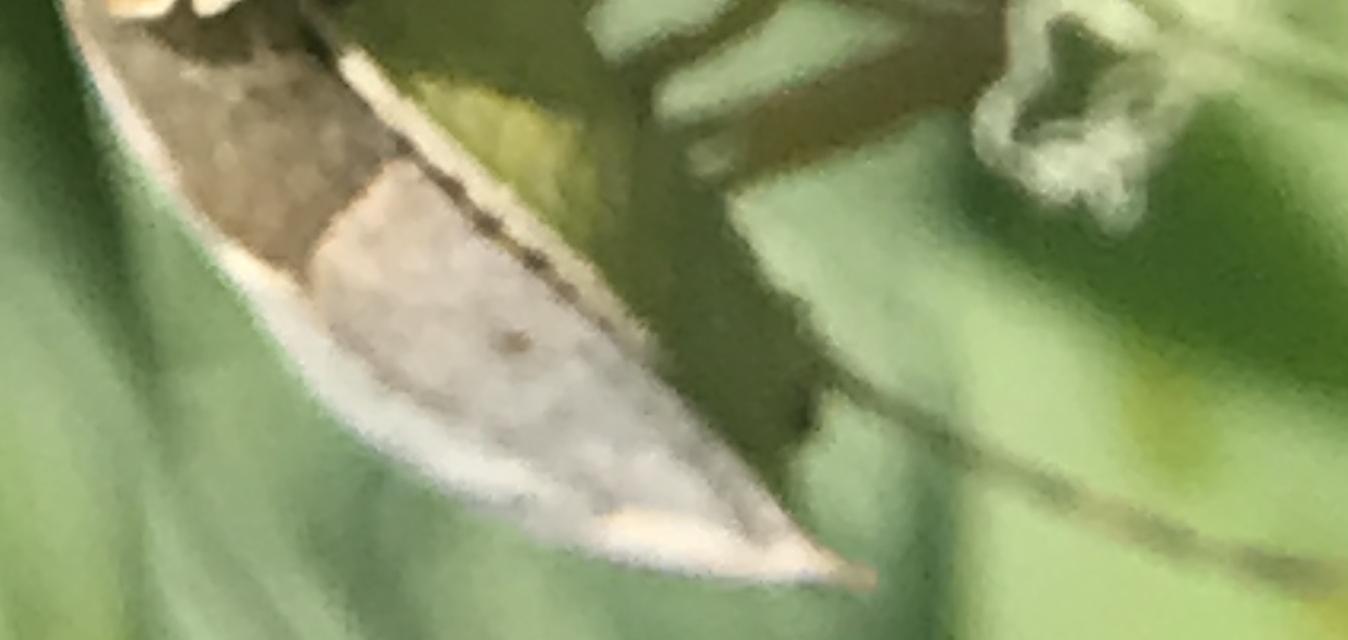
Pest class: stink_bug